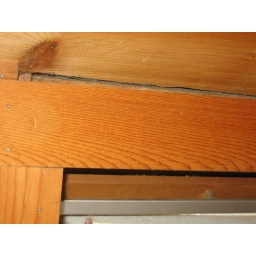
area in bedroom above window (2 inch space into attic)